Brien S. Wygle

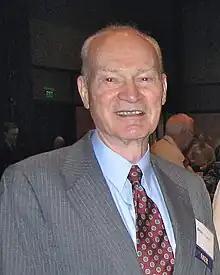
Wygle in 2009

Brien Singleton Wygle (August 23, 1924 – September 15, 2020) was an American pilot from Seattle, Washington. Wygle was a test pilot for Boeing.